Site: brandenburg
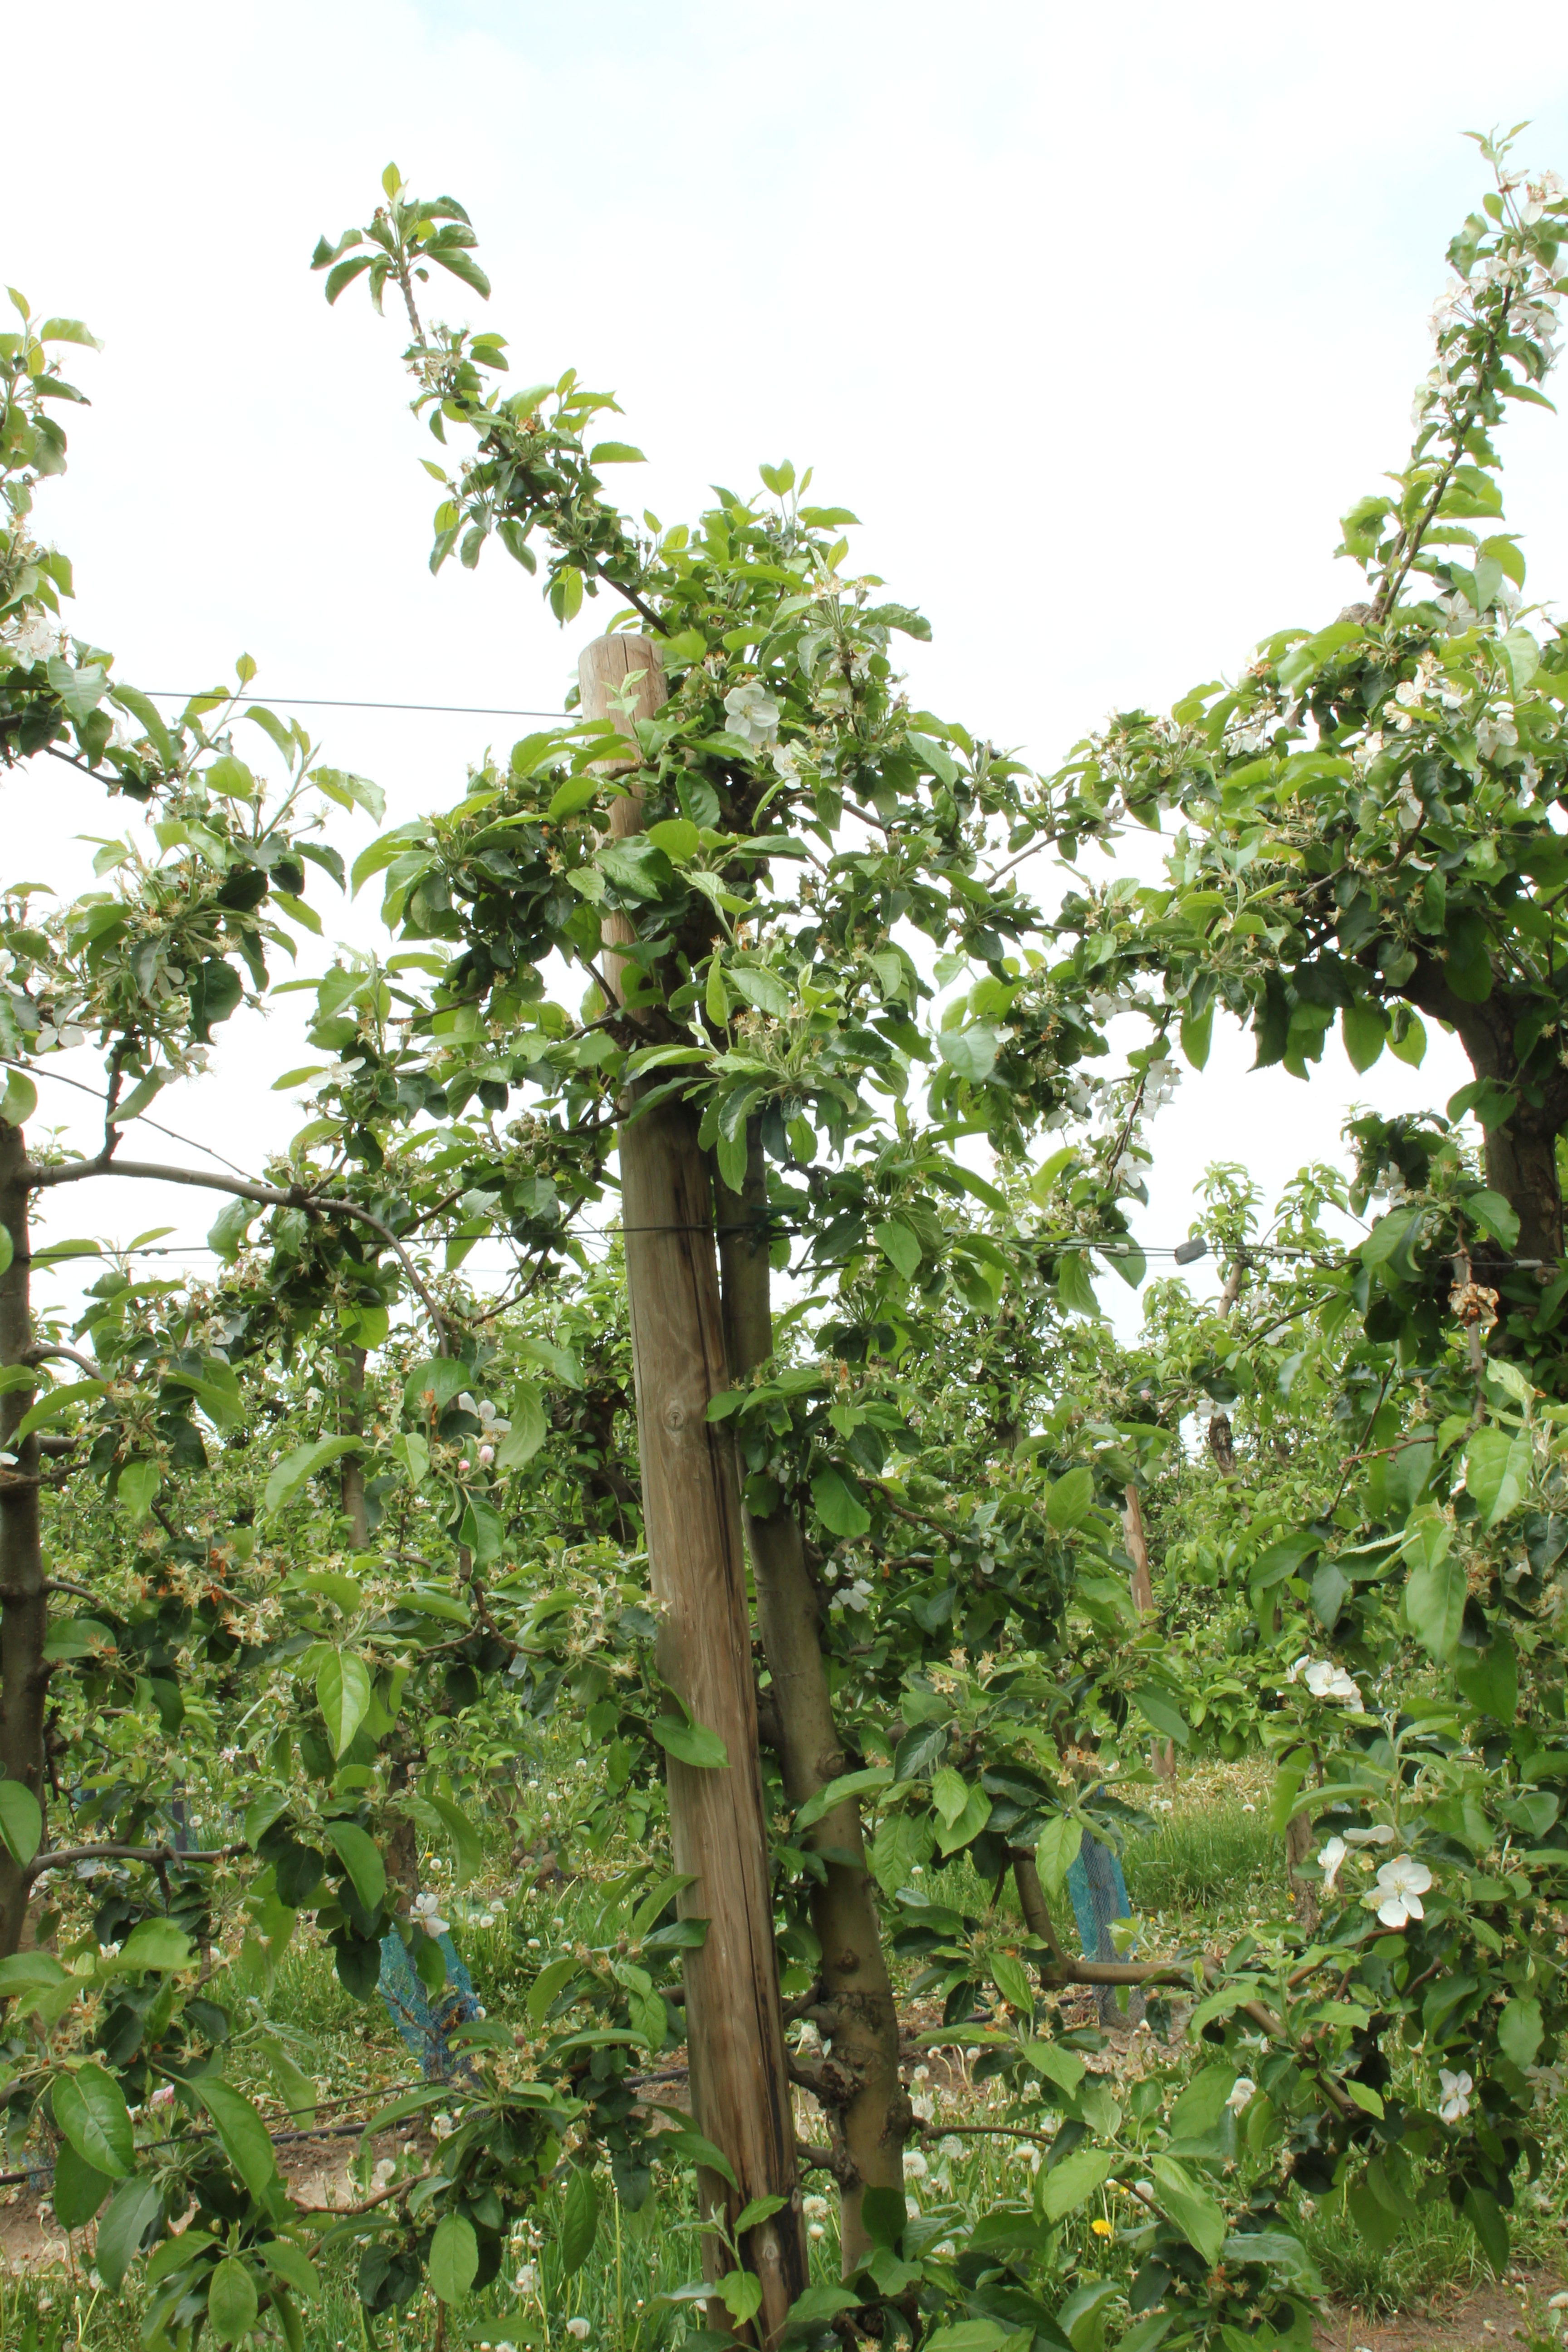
Growth stage (BBCH 67): Flowering